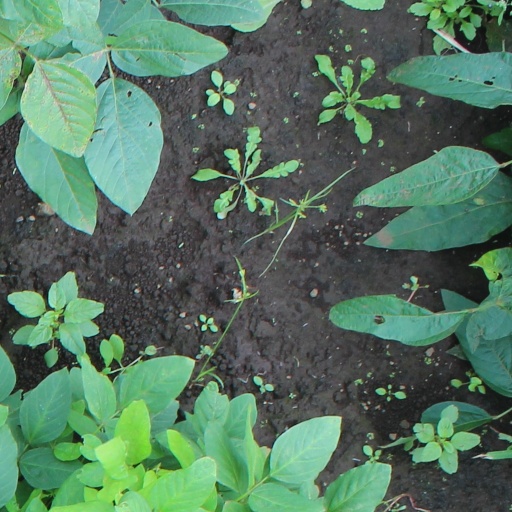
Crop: soybean